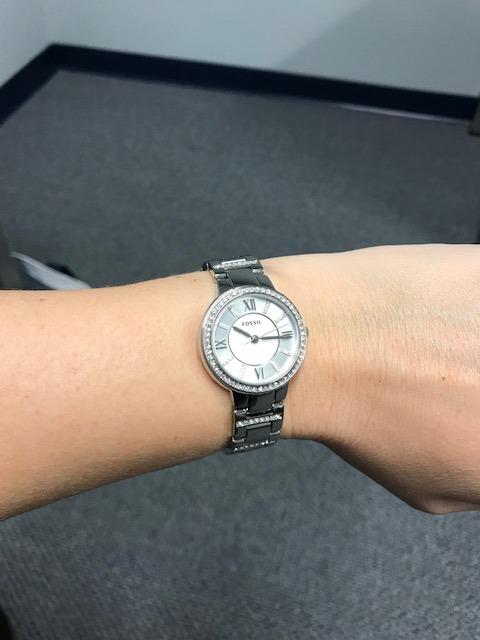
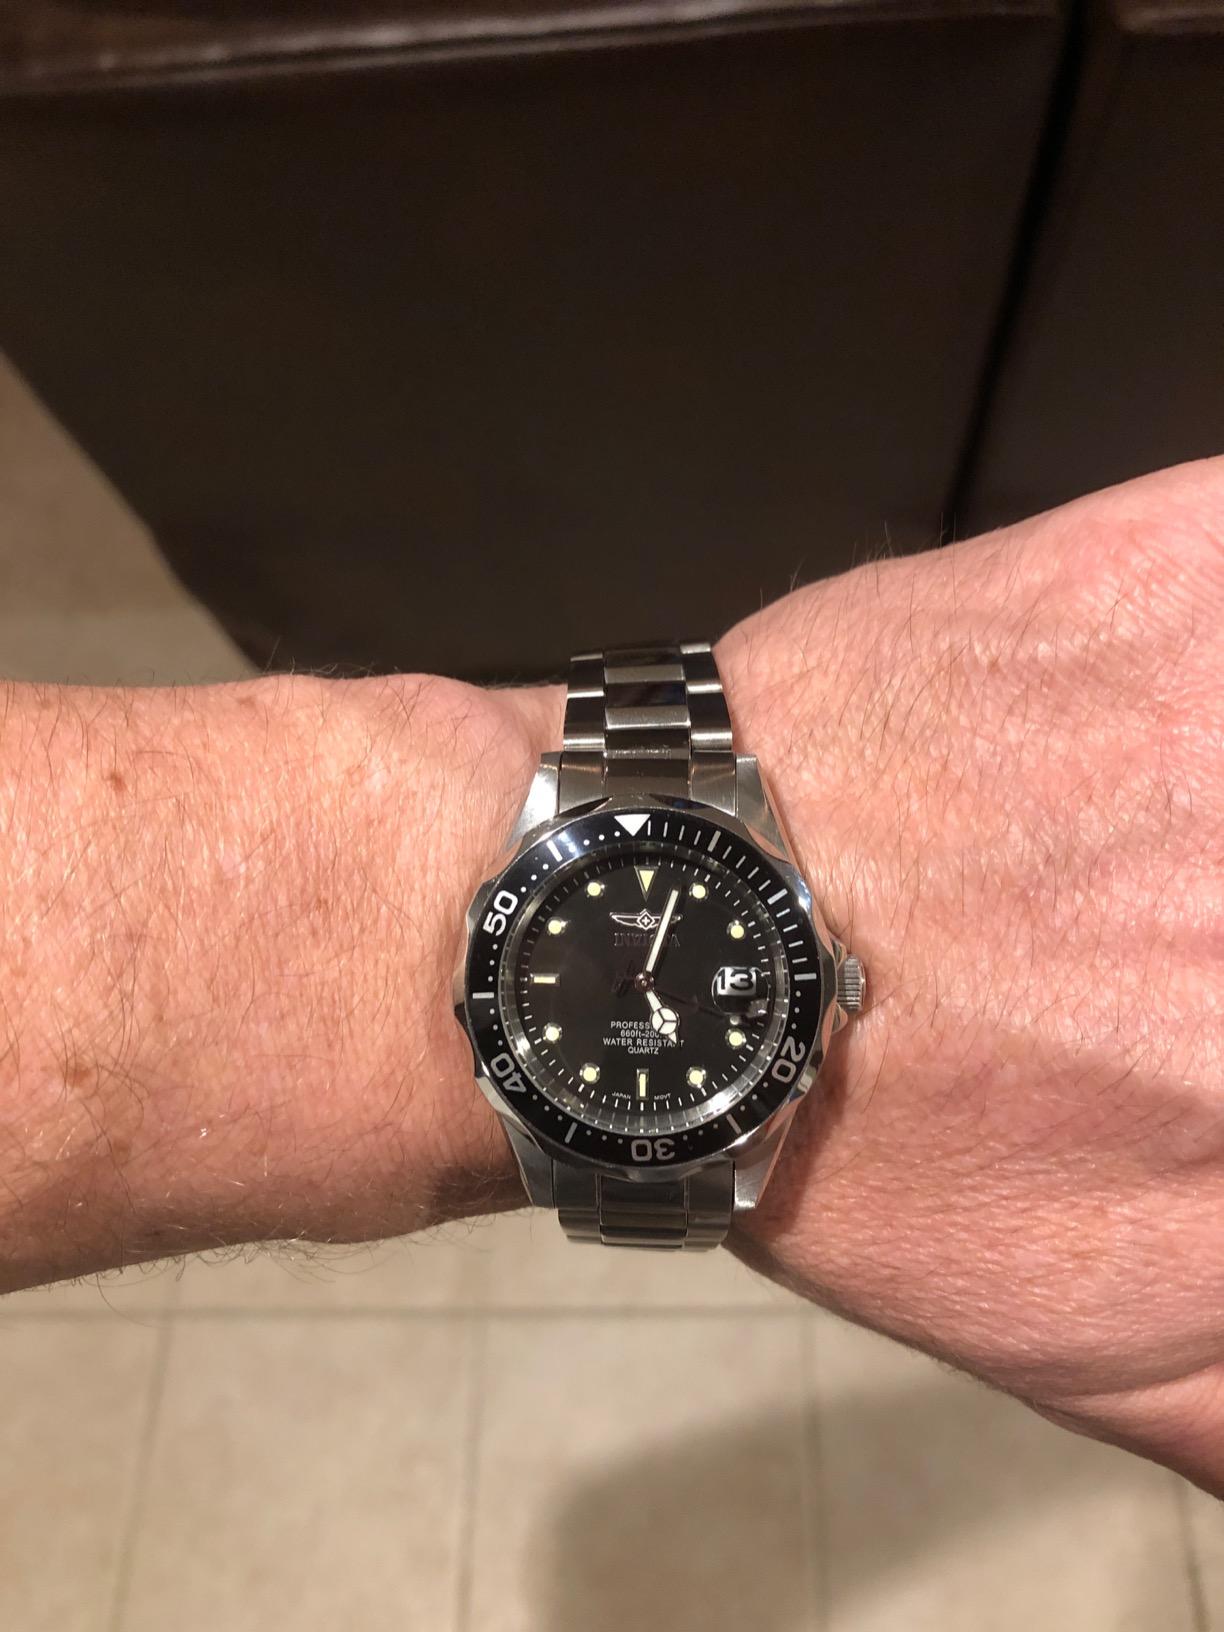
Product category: accessories_watch
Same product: no